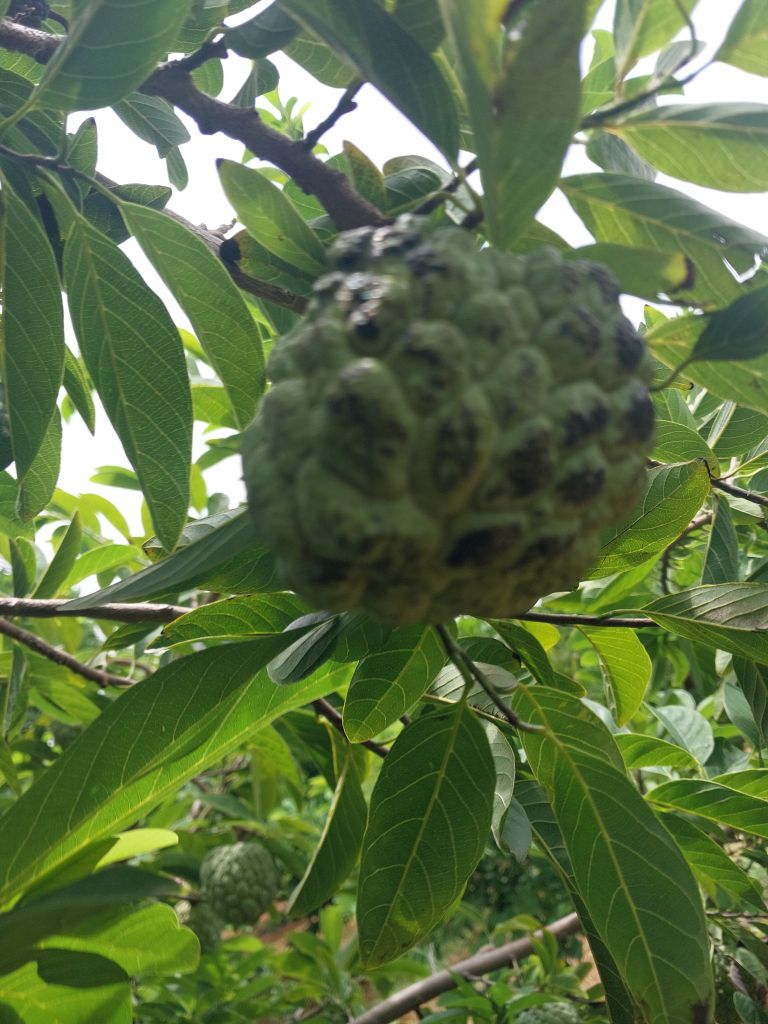
Disease label: Blank Canker